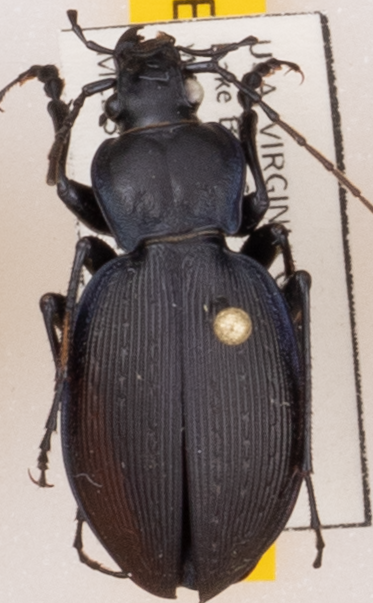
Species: Carabus goryi
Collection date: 2022-05-17
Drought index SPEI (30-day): -1.316
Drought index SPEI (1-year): -1.348
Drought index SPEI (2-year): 0.184